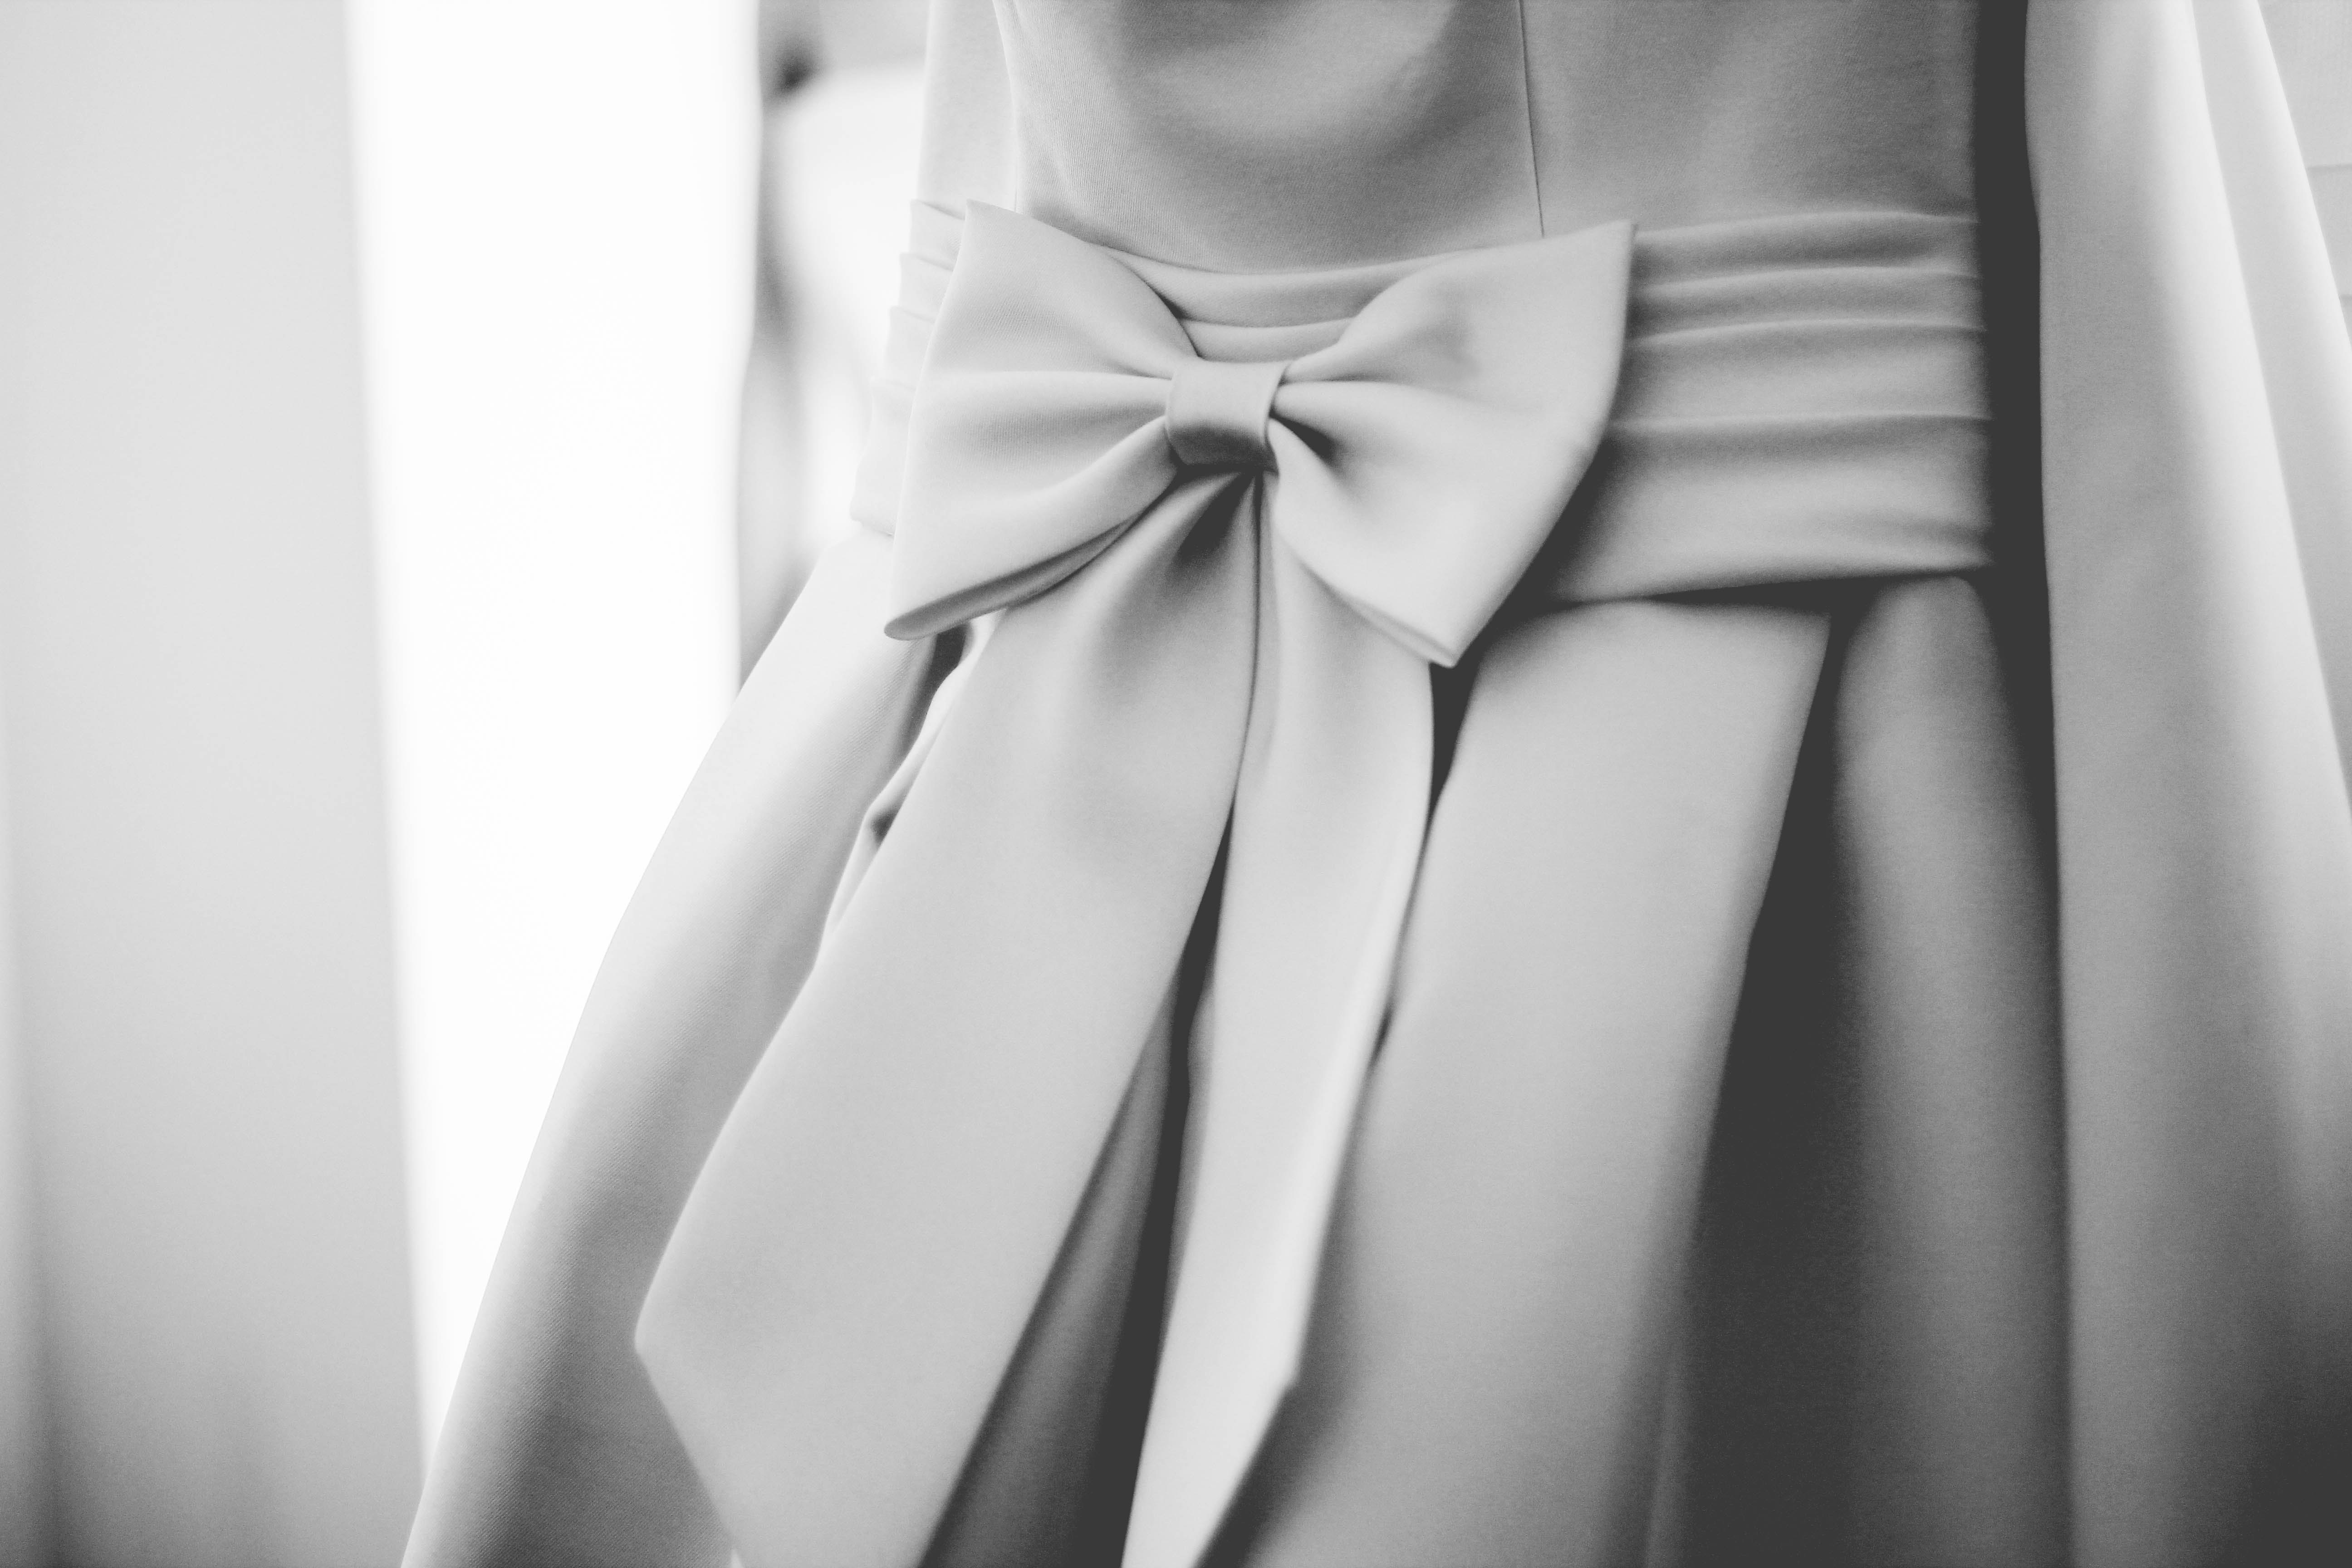
black and white, woman, photography, clothing, monochrome, wedding dress, bride, groom, tuxedo, dress, gown, veil, formal wear, monochrome photography, bridal clothing